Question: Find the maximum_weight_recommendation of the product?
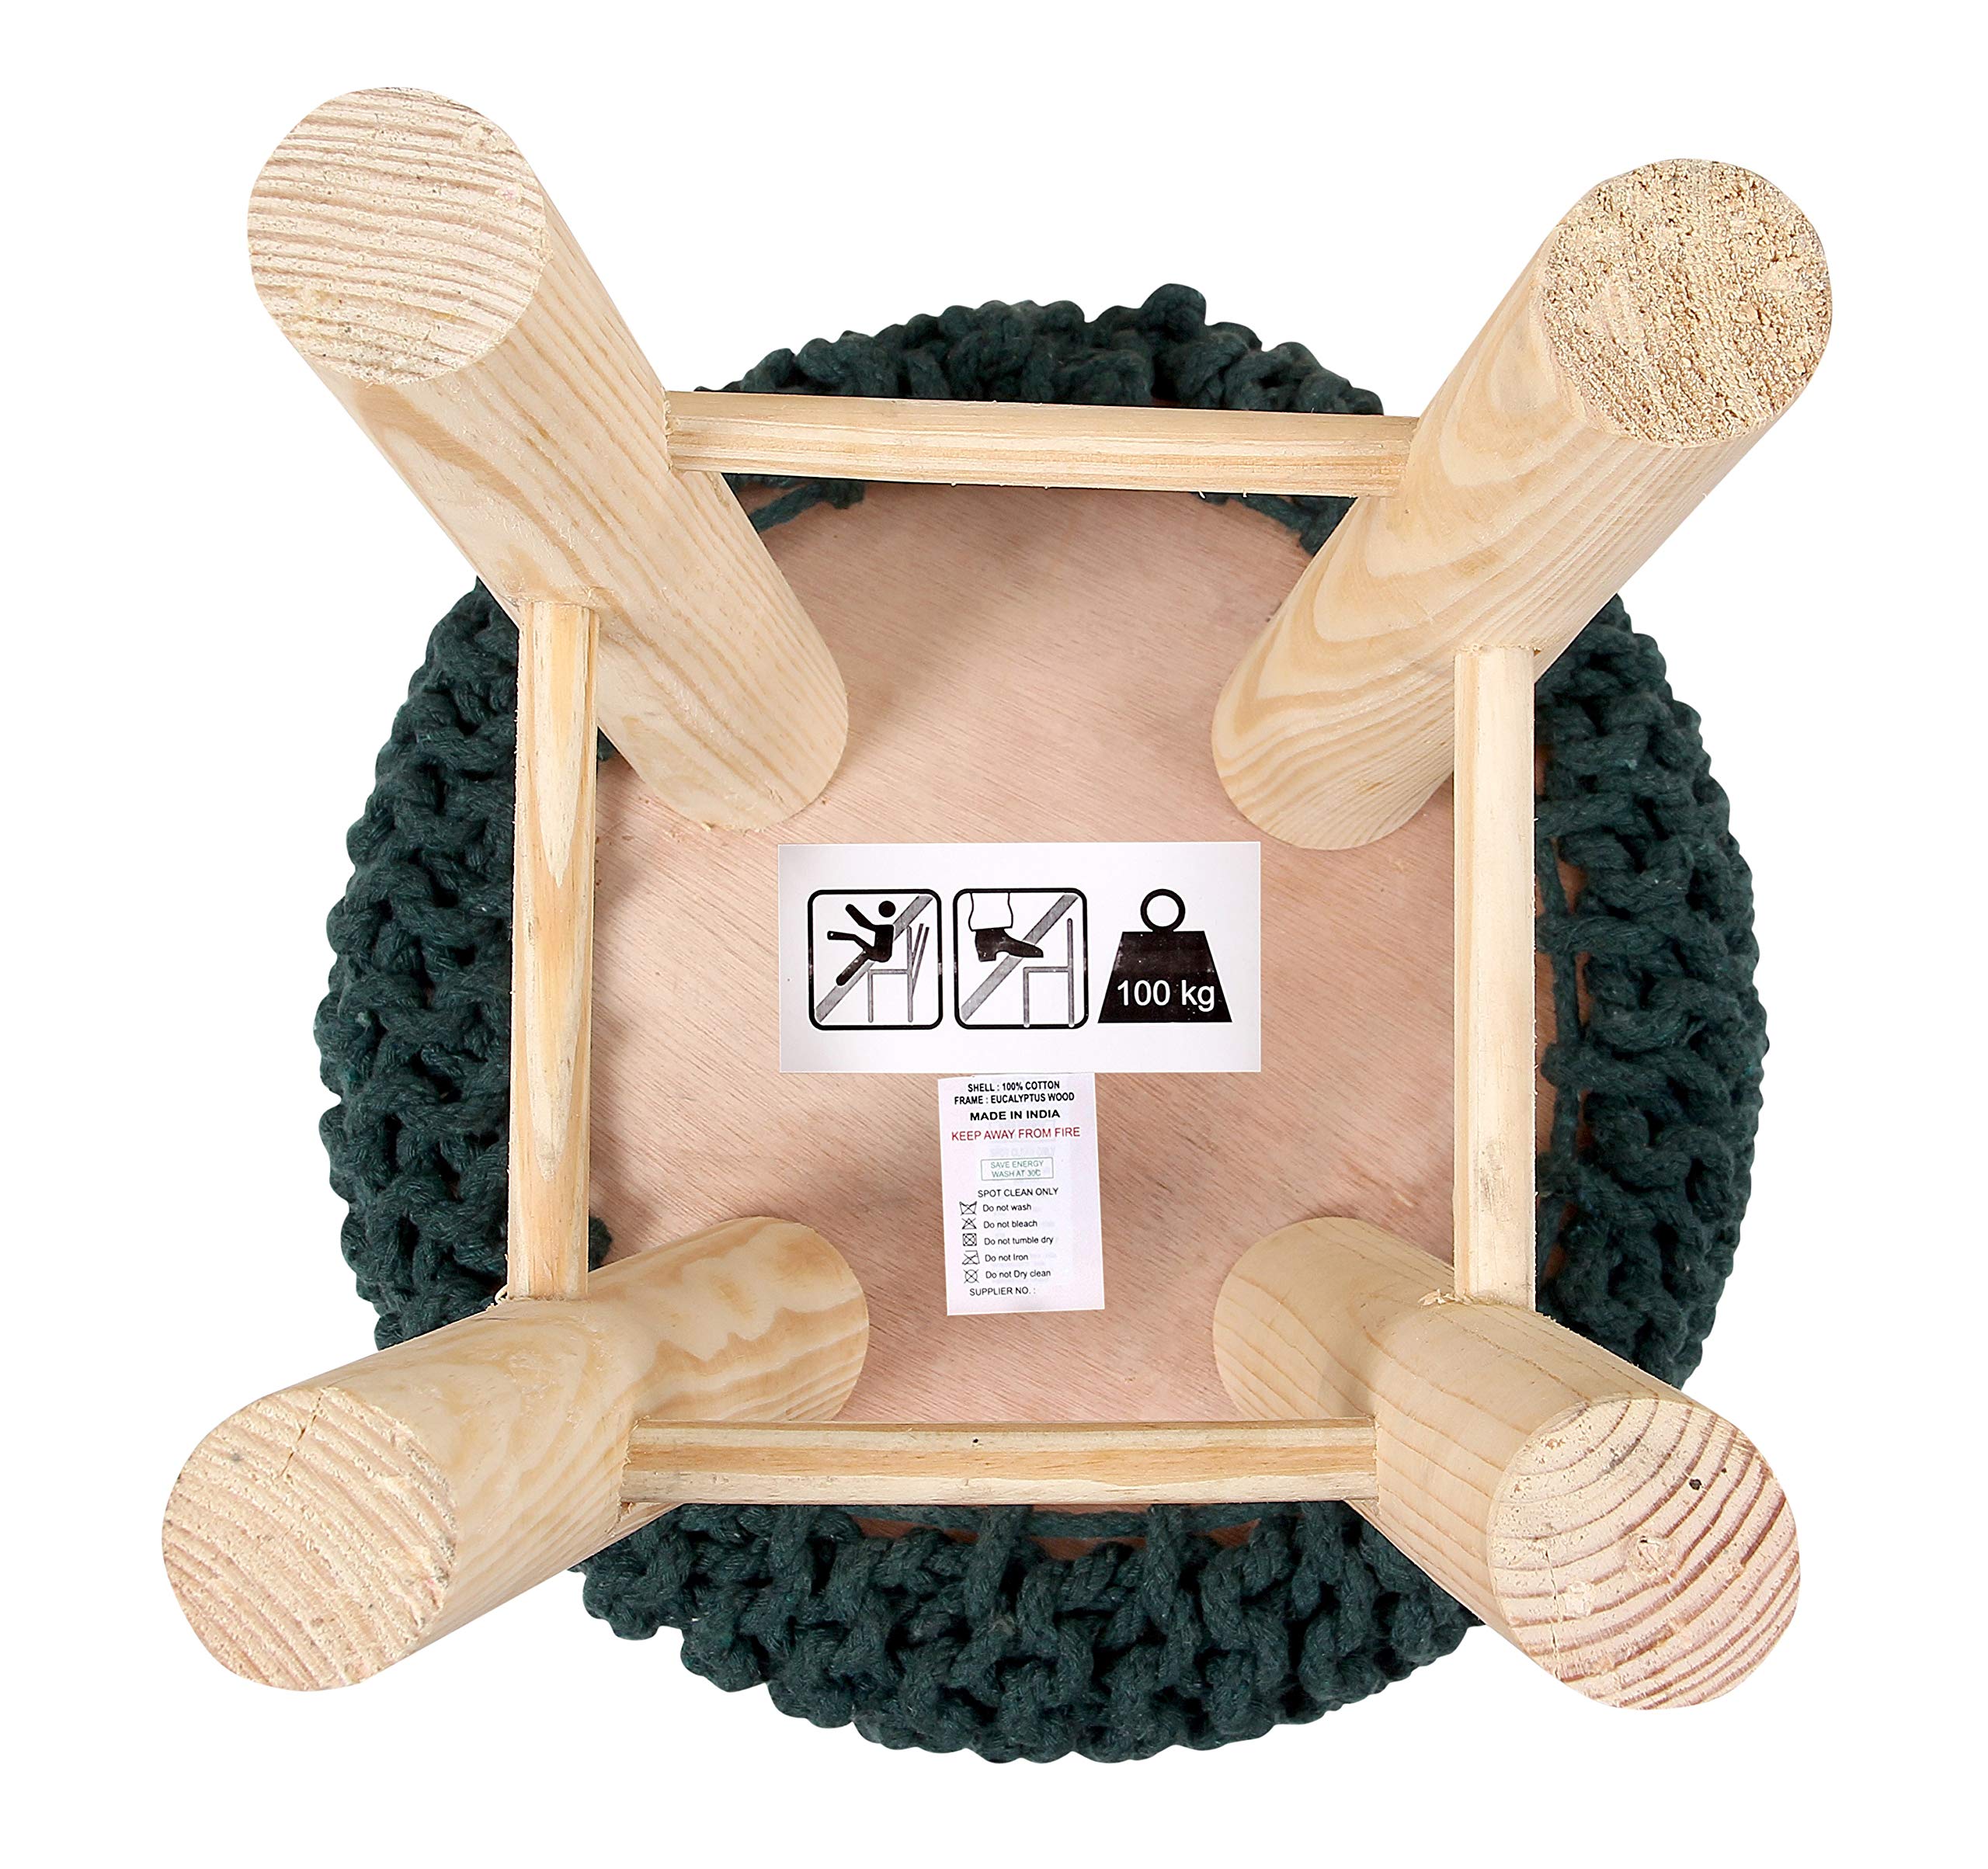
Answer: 100 kilogram